Baltiysk

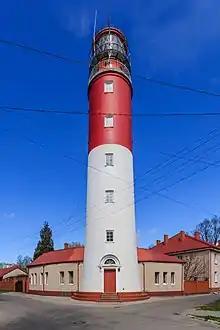
A lighthouse

By the end of the 17th century, Pillau had expanded considerably, and a lighthouse and a stone church were built. Peter the Great, the Tsar of Russia, visited Pillau on three occasions, the first being in 1697 in connection with his Grand Embassy to Western Europe. A statue of Peter the Great currently stands next to the lighthouse. After Pillau was granted town privileges in 1725, the Baroque-style town hall was constructed and inaugurated in May 1745 but was destroyed at the end of World War II. Russian forces occupied the town during the Seven Years' War and built a small Orthodox church there, with the event commemorated by the equestrian statue of Empress Elizabeth, unveiled in 2004. In the late 18th century, the present-day southern part of the town, the part located on the Vistula Spit, was annexed by Prussia in the Partitions of Poland. In June 1807, Pillau was stormed by Napoleon's Grande Armée during the Napoleonic Wars, although no outstanding events took place during the rest of the 19th century. Records of a Scottish "colony" established in Pillau in 1815 appeared in an 1890 publication, although their authenticity is questionable. The lighthouse was built up to a height of and the entire fortress was updated and rebuilt by the Prussians in 1871. In 1886, the town had a population of 3,434, apart from the fortress garrison.